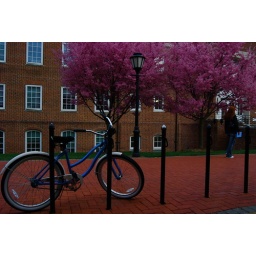
Bicycle by Memorial Hall. Happen to catch a girl with a matching book in this one.